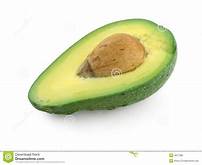
Label: others